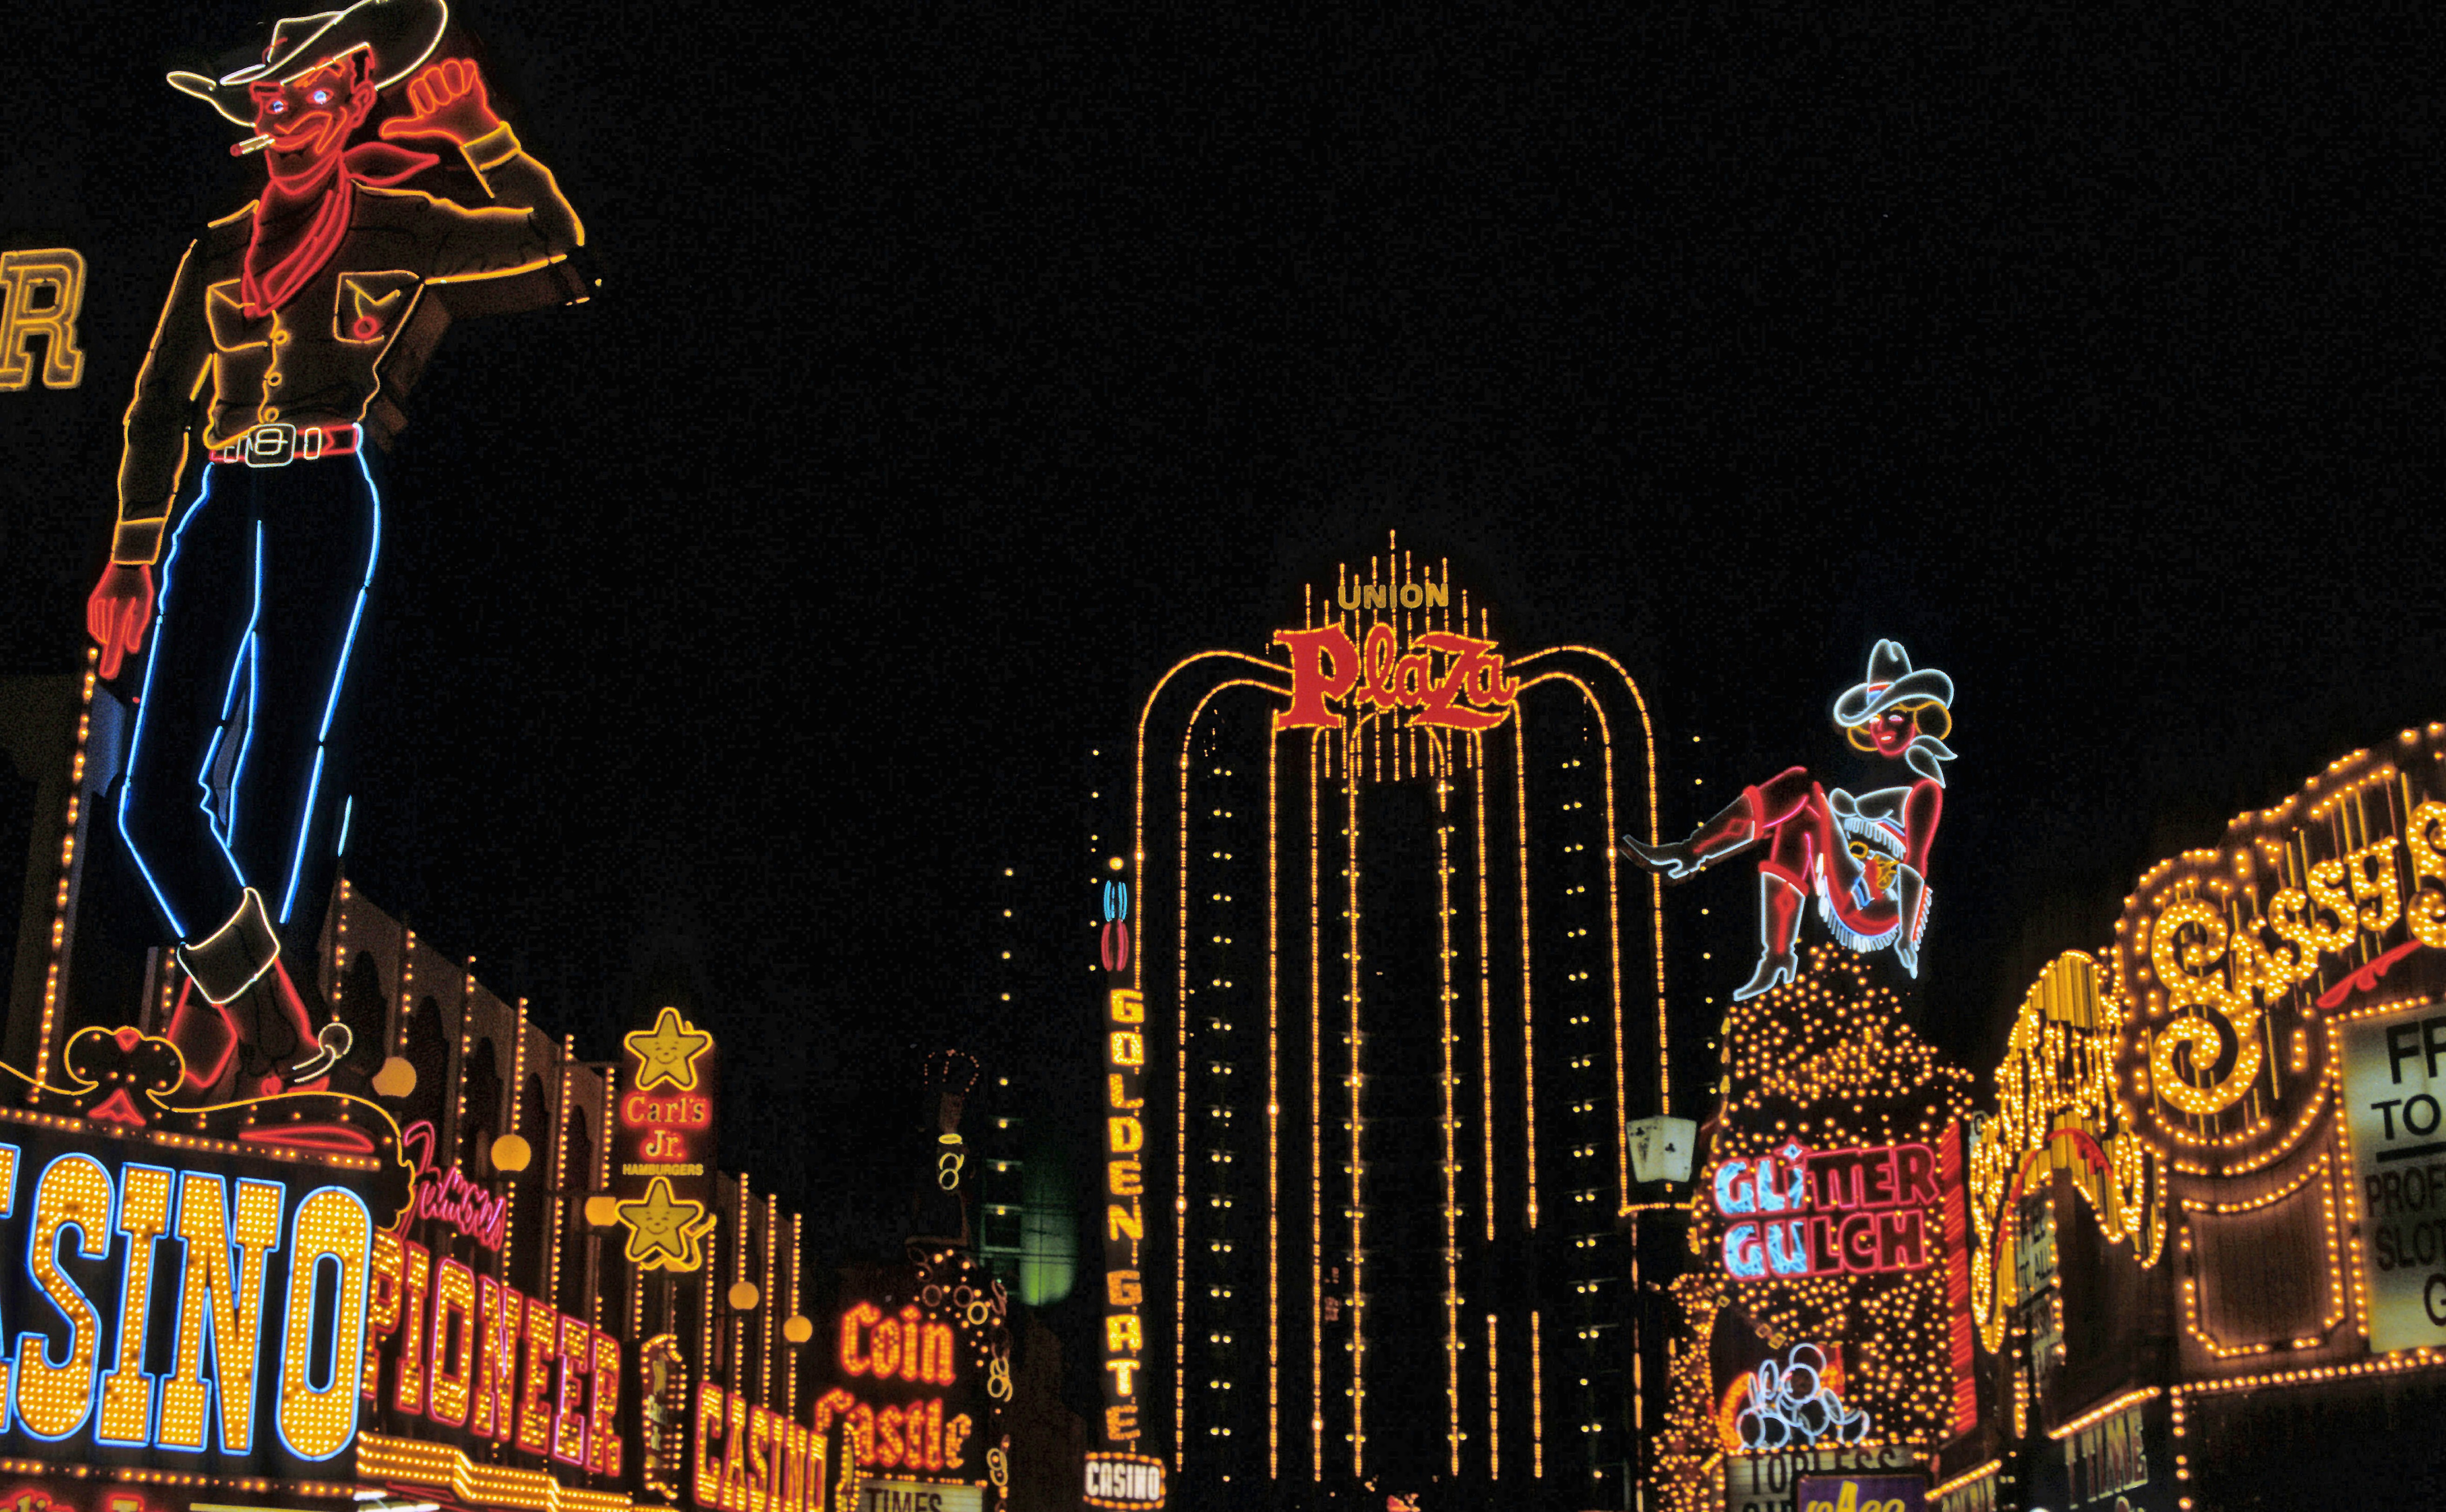
night, amusement park, usa, america, boulevard, festival, casino, gambling, jackpot, las vegas